André Noël (chef)

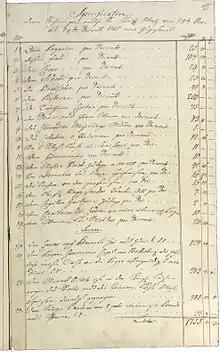
André Noël's emoluments in October 1755 (line 22): 485 thalers for "pastry" ("Mehlspeisen").

The king's meals often gave rise to a ceremonial, with Frederick II composing verses to celebrate the occasion.